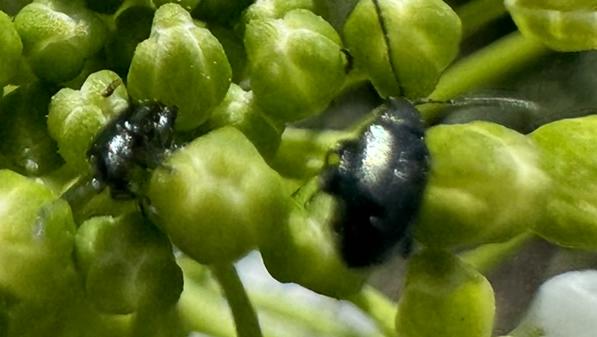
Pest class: crucifer_flea_beetle